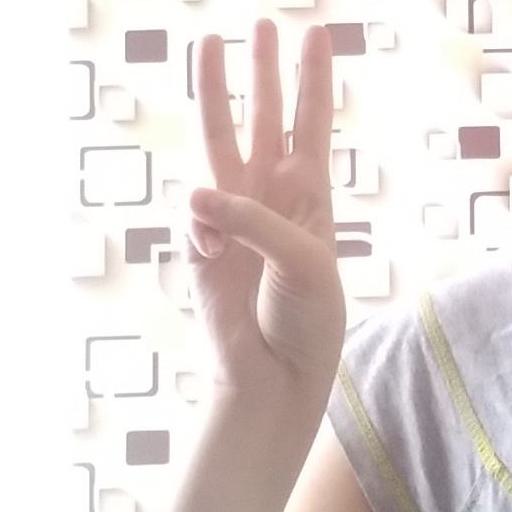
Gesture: three